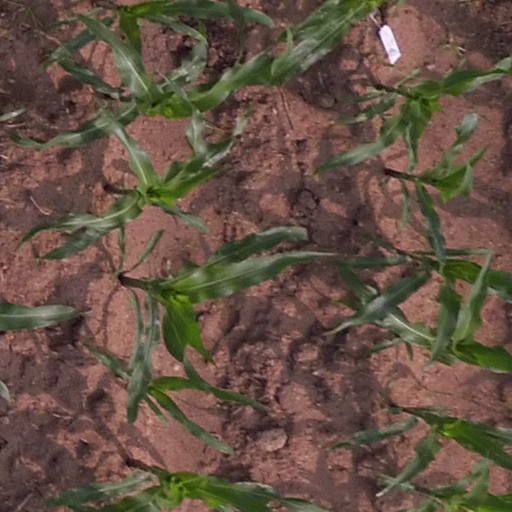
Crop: maize; corn